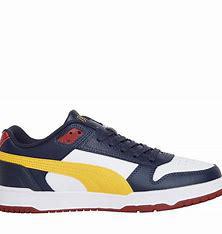
Brand: Puma
Model: RBD Game